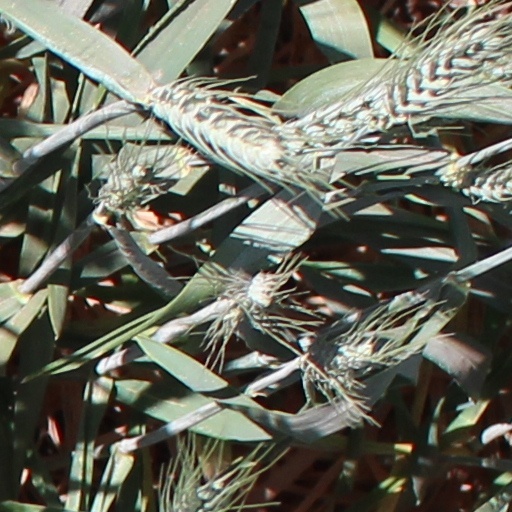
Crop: wheat